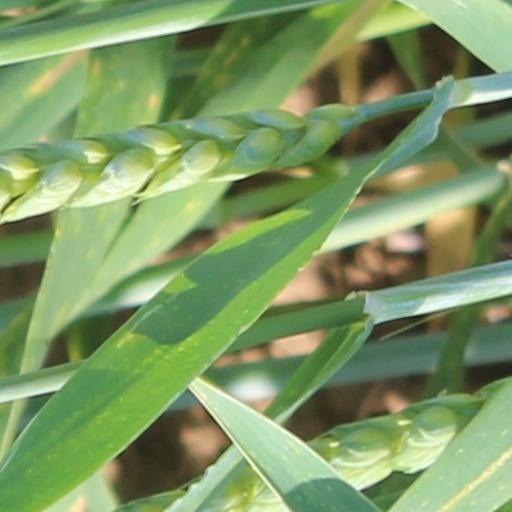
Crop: wheat